Warner Bros. Studio Tour Hollywood

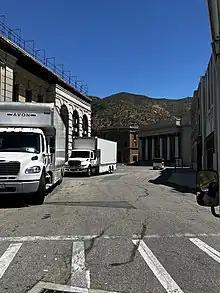
View of the back lot Warner Bros. Studios scenery from the tour bus

The locations below are featured in every Studio Tour. The upgraded Studio Tour Plus offers extra stops such as a continental breakfast, lunch at the Central Perk Café, and a visit to the Property Department. The Deluxe Tour provides extended time at each of these locations, plus added attractions: a continental breakfast, lunch at Warner Bros. Fine Dining, as well as tours of the Property Department and the Costume Department.